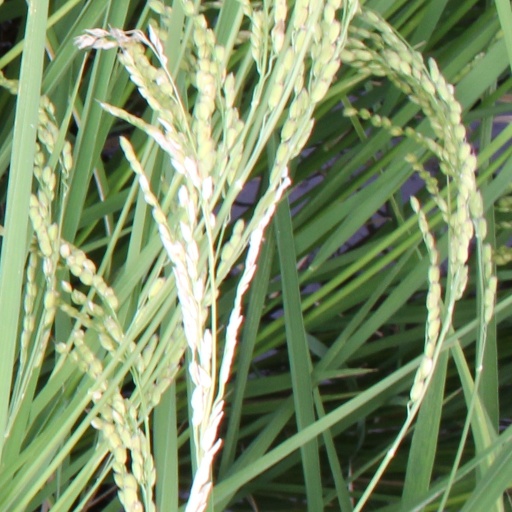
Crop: rice